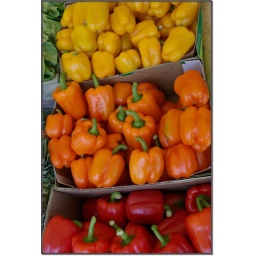
At the fruit market in Argostoli